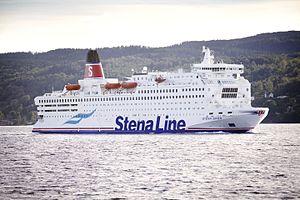
MS Stena Saga est un navire de croisière appartenant à la compagnie maritime suédoise Stena Line et exploité principalement sur la route maritime reliant Oslo en Norvège à Frederikshavn au Danemark. Elle a été construite sous le nom de MS Silvia Regina en 1981 par Wärtsilä à Turku, Finlande pour la compagnie maritime Silja Line. Le navire a rejoint la flotte de Stena Line en 1991, à l'origine avec le nom MS Stena Britannica.